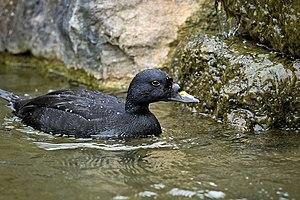
La Macreuse noire est une espèce de canards plongeurs marins de la famille des anatidés. Le dimorphisme sexuel est prononcé chez cet oiseau, le mâle étant entièrement noir, avec une tache jaune orangé sur le bec, la femelle et les jeunes sont brun clair, avec les côtés du cou et de la tête plus pâles. La Macreuse noire habite le Nord de l'Europe et de l'Asie ; les populations américaines ont évolué vers une espèce désormais considérée comme séparée, appelée Macreuse à bec jaune.